Rouged Lips

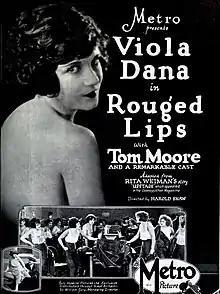
Advertisement

Rouged Lips is a 1923 American silent drama film directed by Harold M. Shaw and starring Viola Dana, Tom Moore, and Nola Luxford. It is based in the story "Upstage" by Rita Weiman which appeared in "Cosmopolitan Magazine".